Sex trafficking

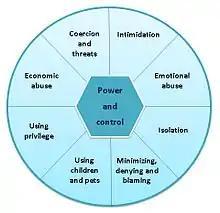
Abbreviated version of the Power and Control Wheel

Another mechanism used to understand control is the BITE Model created by Steven Hassan. The BITE Model describes four categories of coercion used on sex trafficking victims: behavior control, information control, thought control, and emotional control. He says that it is essential to understand the loss of identity victims experience to help them get out or recover from sex trafficking.